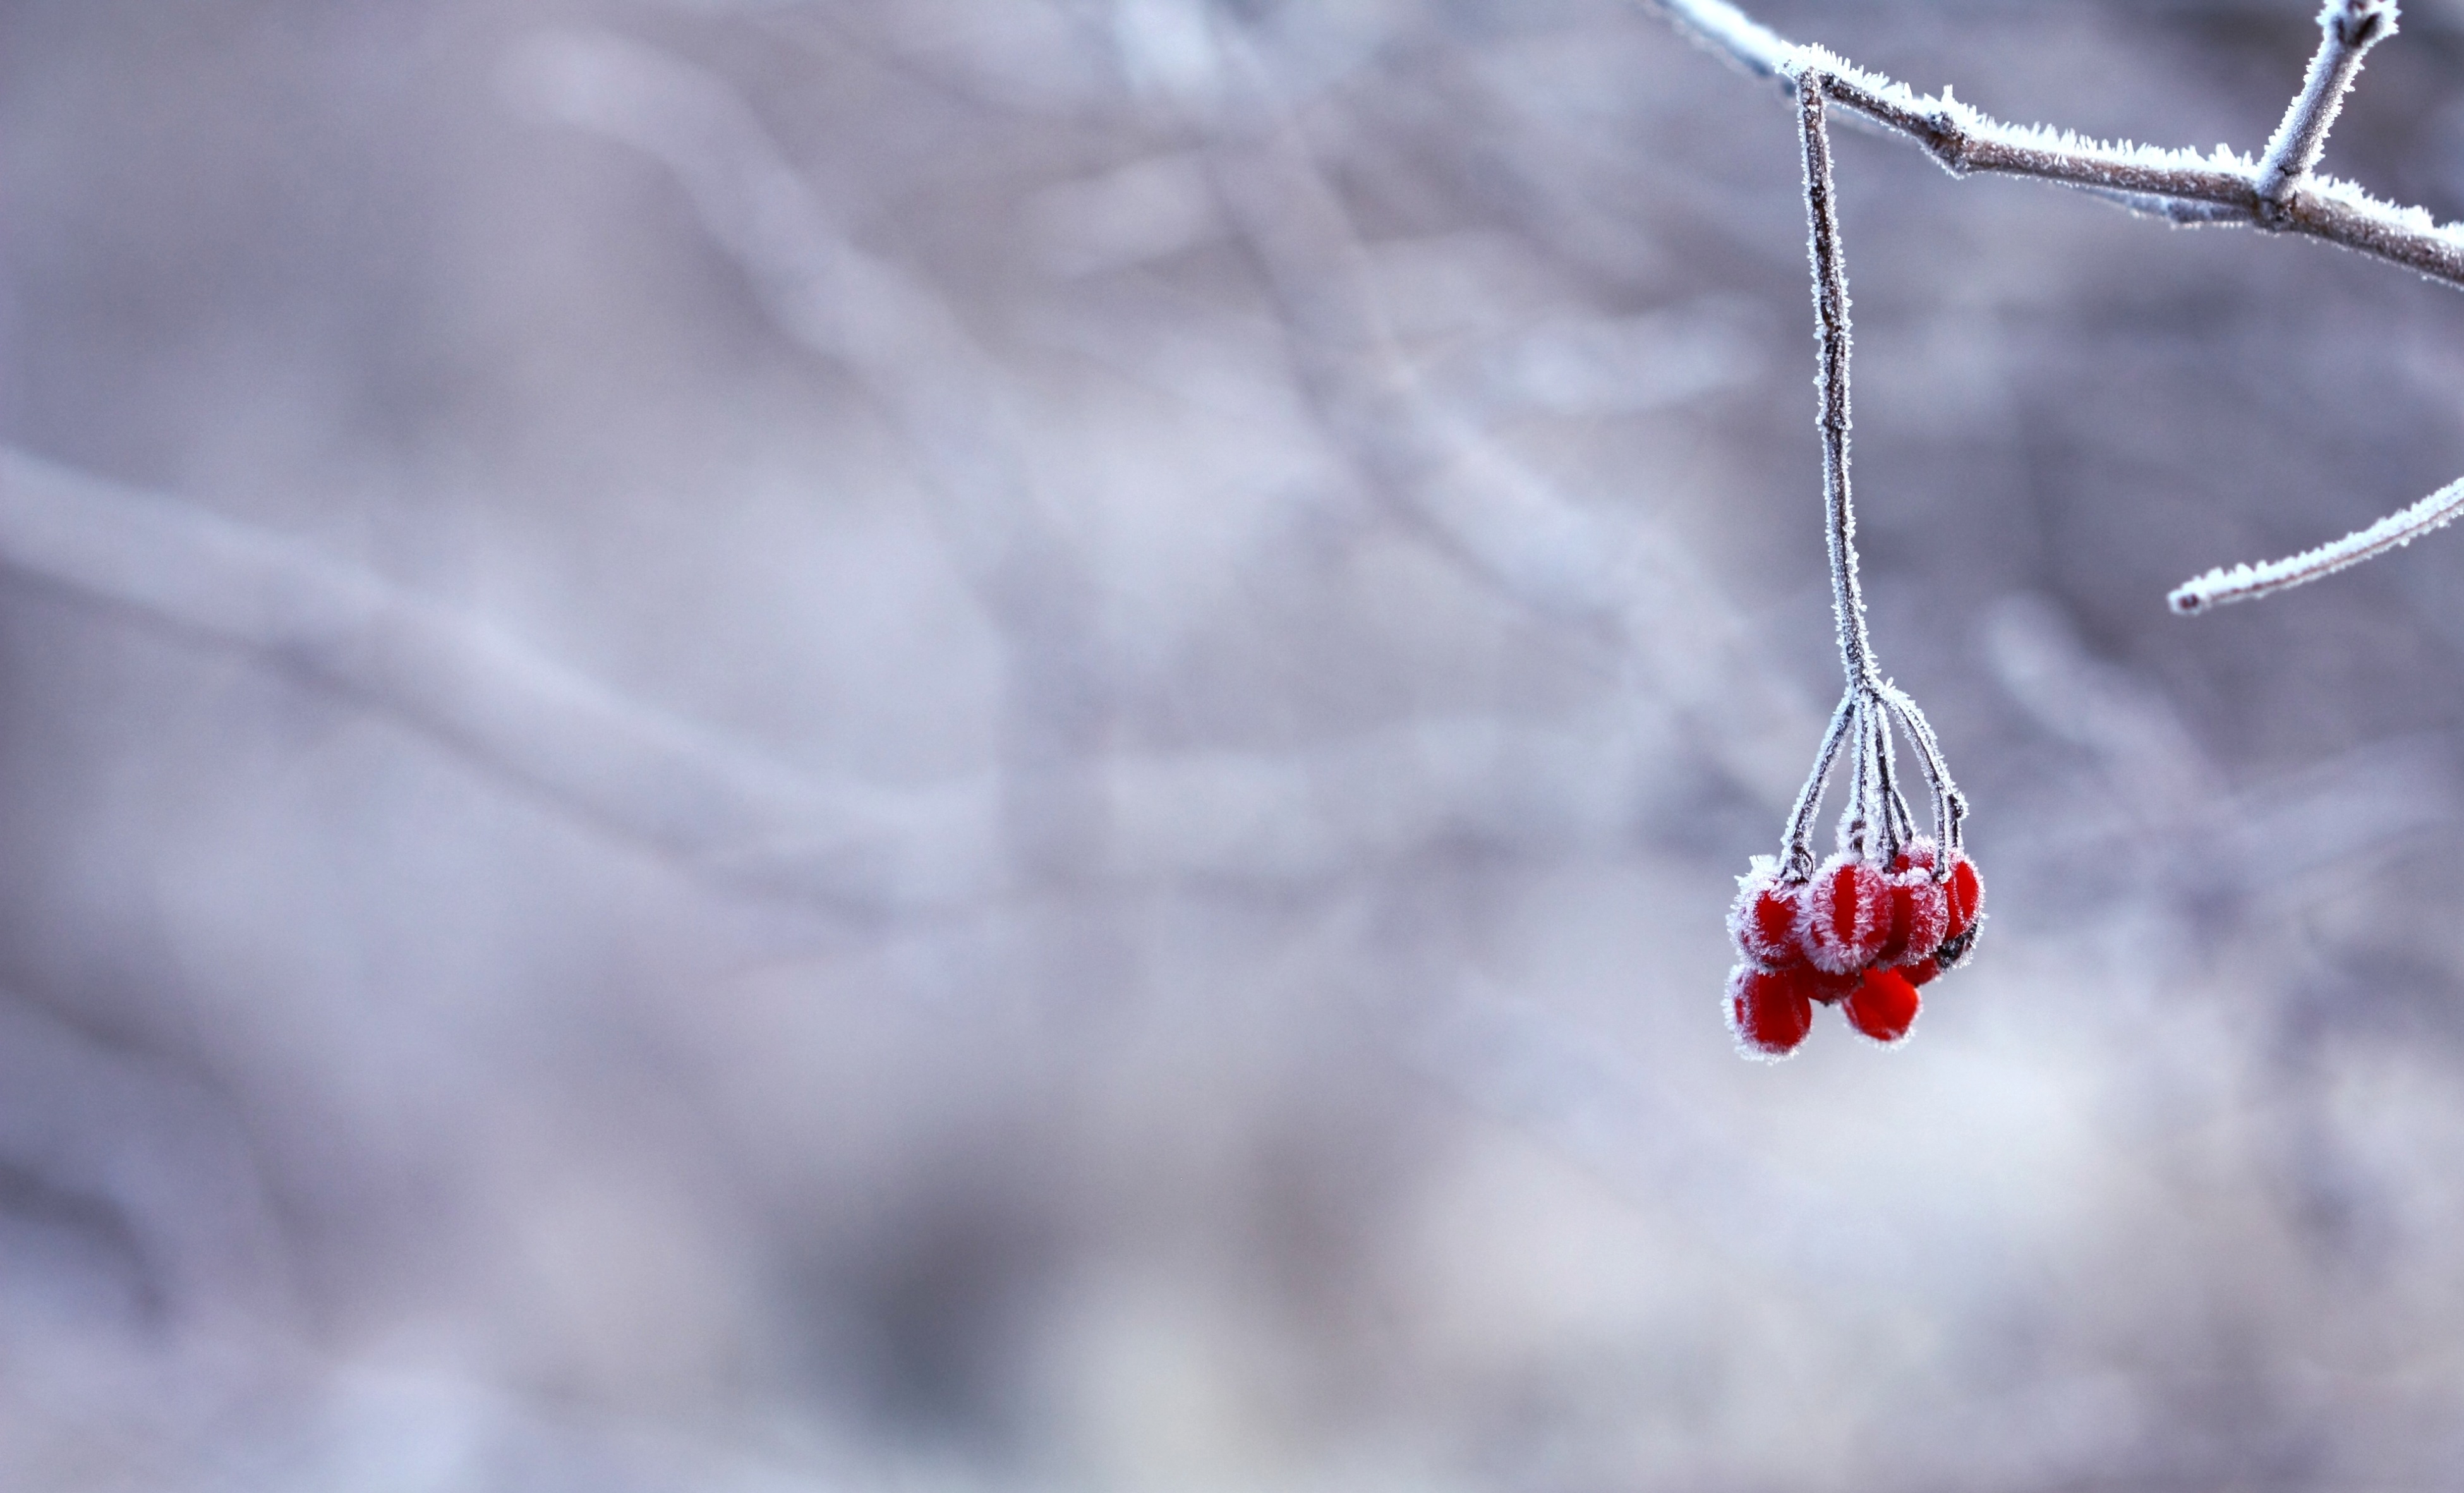
nature, branch, snow, cold, winter, blur, leaf, flower, frost, ice, red, weather, frozen, close up, berries, icy, fruits, frosty, freezing, macro photography, atmosphere of earth